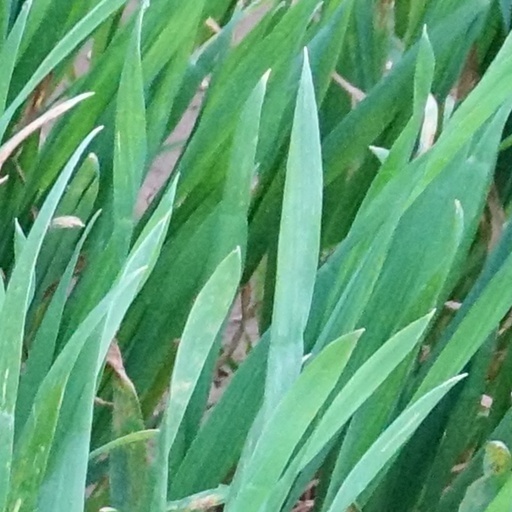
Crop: wheat